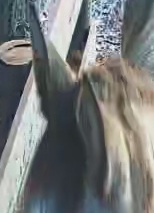
Face region: ears (position_of_ears)
Pain indicator: not_present